Manger Square

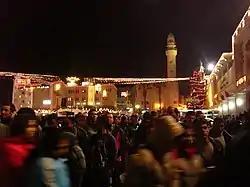
Christmas Eve 2006 at Manger Square.

Manger Square is a focal point for all of the Christmas celebrations in Bethlehem, with a giant Christmas tree crowning the square. It is the traditional spot where locals and pilgrims sing Christmas carols before the midnight mass at the Church of the Nativity. The Greek Orthodox Patriarchate of Jerusalem and the Armenian Apostolic Church follow the Julian Calendar liturgically, whereas the Roman Catholic Church follows the modern Gregorian Calendar. Thus Christmas Eve services for the Eastern and Western confessions are held on different days. The Roman Catholic Church celebrates the Nativity on 25 December; the Orthodox celebrations are on 7 January.